Juab County Jail

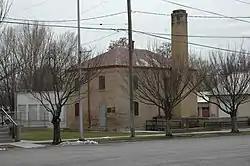

The Juab County Jail, located at 45 W. Center in Nephi, in Juab County, Utah, was built in 1892 and served as the main jail in the county for more than 80 years. It is a two-story structure and is one of the biggest and best preserved jails from the early 20th century or before that survives in the state of Utah.